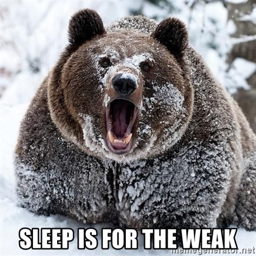
sleep is for the weak